Washibetsu Station

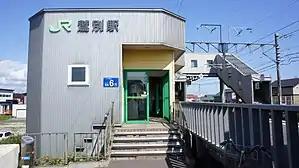

is a railway station on the Muroran Main Line of Hokkaido Railway Company (JR Hokkaido) located in Noboribetsu, Hokkaidō, Japan. The station is assigned the station number H31.